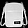
Label: Bag